Mitophyllus parrianus

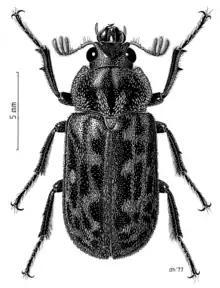
Illustration by Des Helmore

Mitophyllus parrianus, is a species of stag beetle native to New Zealand. "M. parrianus" is found throughout the North, South and Stewart Islands of New Zealand.